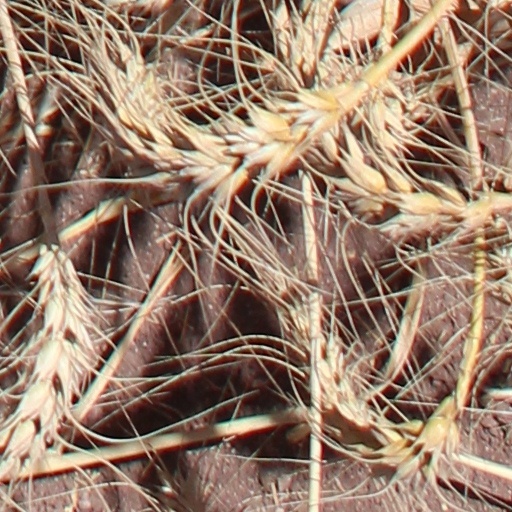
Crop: wheat